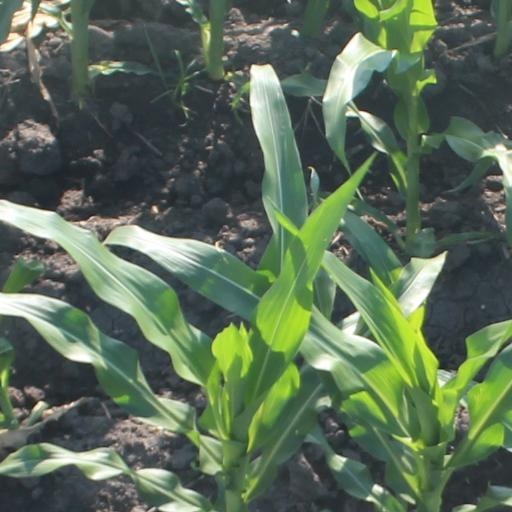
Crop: maize; corn